Parade (1974 film)

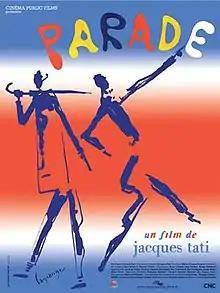

Parade is a French comedy film and was the final film directed by Jacques Tati. "Parade" was made for Swedish television in 1974 and featured Tati as a clown in a circus.